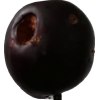
Label: plum